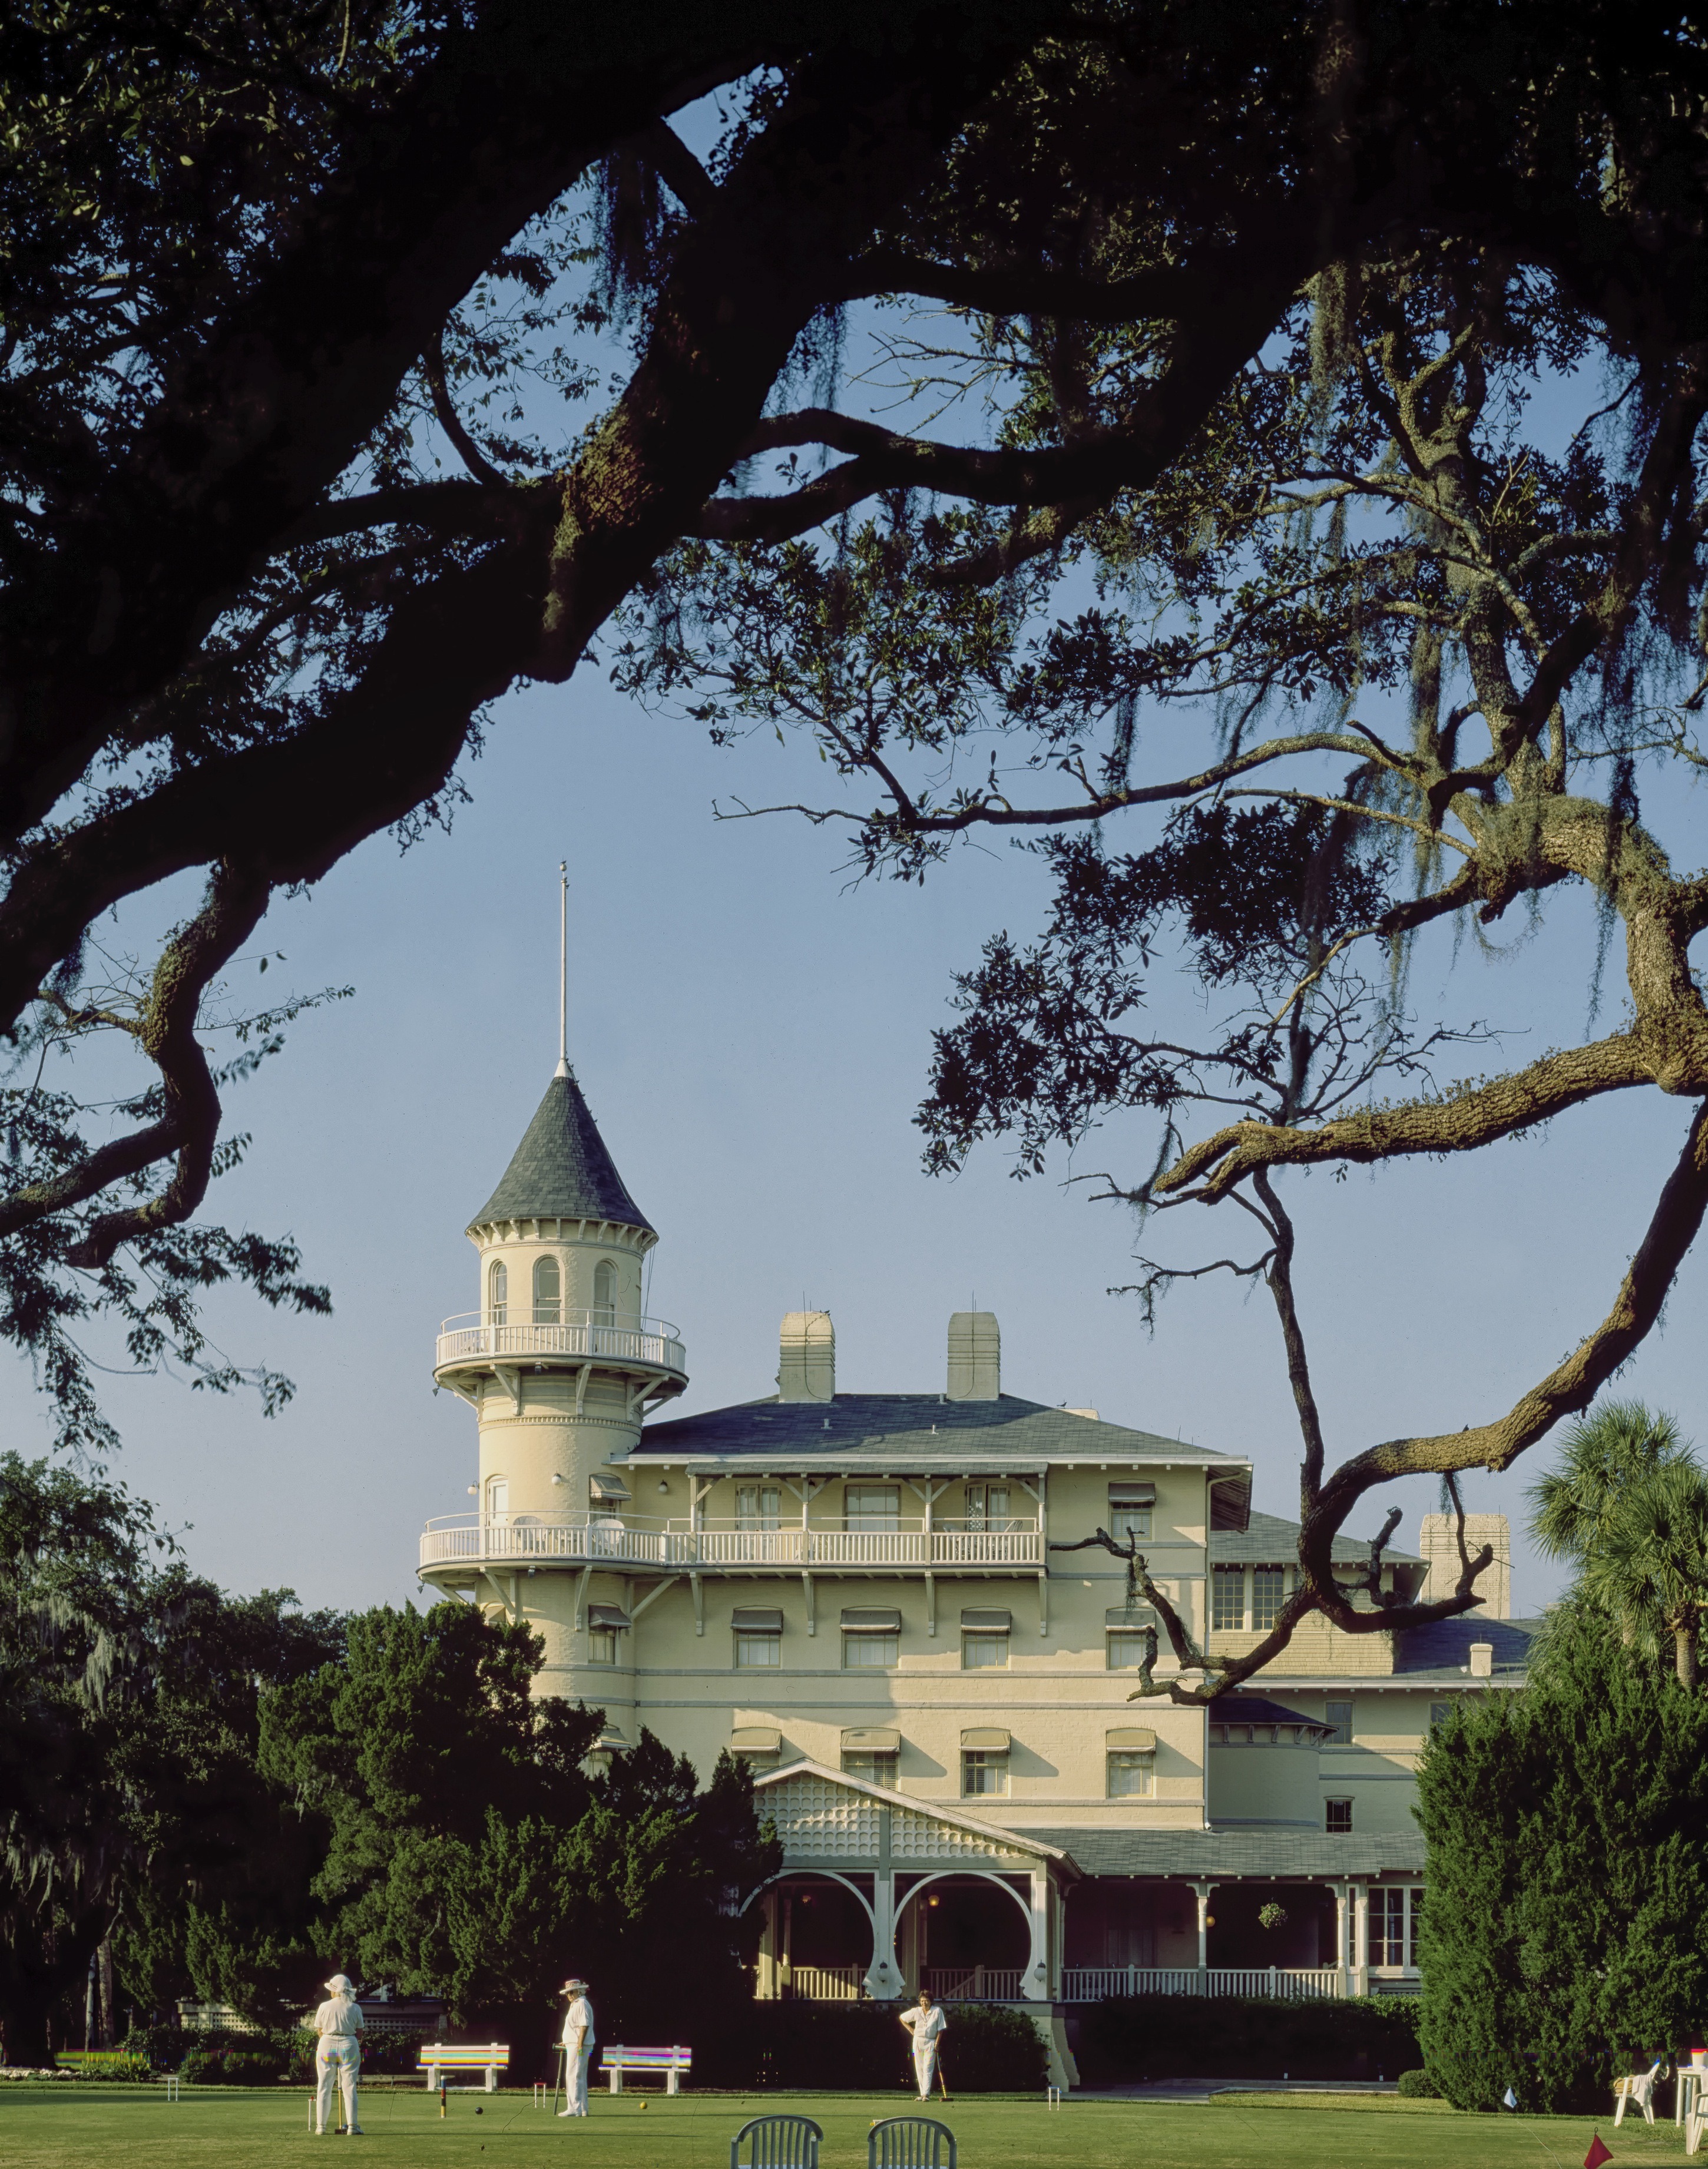
tree, architecture, people, game, mansion, house, flower, building, chateau, summer, usa, historic, place of worship, golf course, trees, outside, georgia, historical, estate, croquet, clubhouse, jekyll island, woody plant